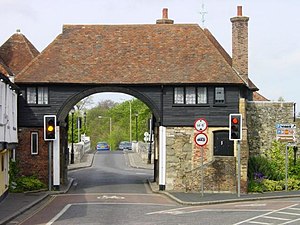
Bymure i England og Wales / Liste
Dette er en liste over bymure i England og Wales, som beskriver bymure der er blevet opført og brugt omkring disse byer fra det første århundrede og fremefter. De første bymure blev bygget af romerne efter deres erobring af Britannien i år 43. Romerne startede typisk ud med at opført et fort, som senere er blevet konverteret til rektangulære byer, der er blevet beskyttet af enten mure i sten eller træ og voldgrave. Mange af disse forsvarsværker overlevede Romerrigets fald i 300- og 400-tallet, og blev brugt i den ustabile post-romerske periode. Angel-saksiske konger foretog omfattende byudvidelser i 700- og 800-tallet, hvor de skabte fæstningsanlæg kaldet burh. Disse burh brugte nogle gange de tidligere romerske forsvarsværker, og mange er overlevet ind i den tidlige middelalder.